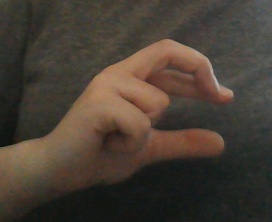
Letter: thal